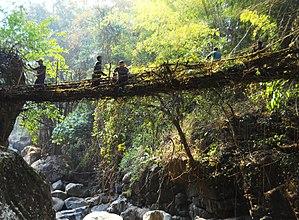
Les ponts de racines vivants sont une mise en forme des arbres commune dans la partie sud de l'État de Meghalaya, au nord-est de l'Inde. Ils sont fabriqués à la main à partir des racines aériennes de figuiers à caoutchouc par les peuples Khasi et Jaintia du relief montagneux de la partie sud du plateau de Shillong. Des ponts de racines ont également été observés dans l’État indien du Nagaland.